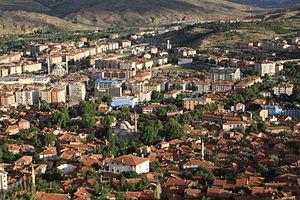
Çankırı est une ville de Turquie, préfecture de la province du même nom.